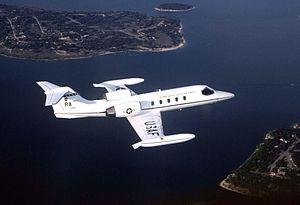
Cet article liste les aéronefs des forces armées des États-Unis. Les prototypes sont généralement préfixés par un « X » et sans nom, tandis que les modèles de pré-série sont généralement précédés d'un « Y ».